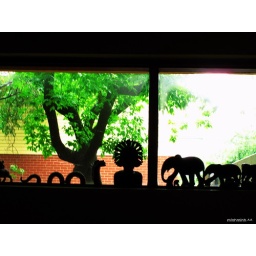
Nice window in Mrs Annabelle 's house